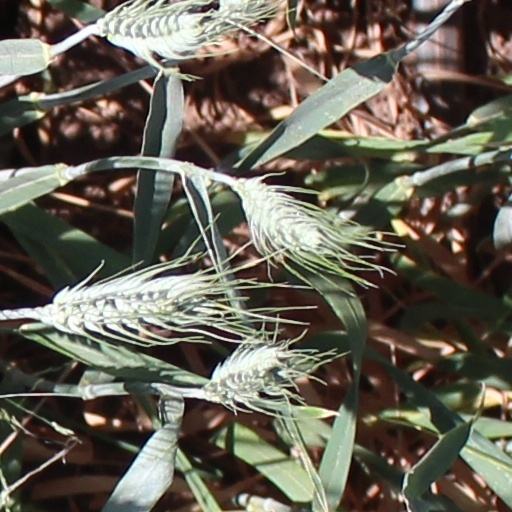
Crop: wheat